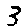
Label: 3